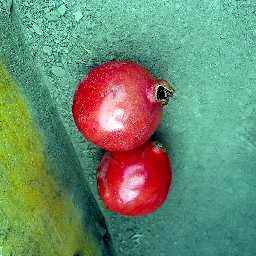
Fruit: Pomegranate
Quality: Good